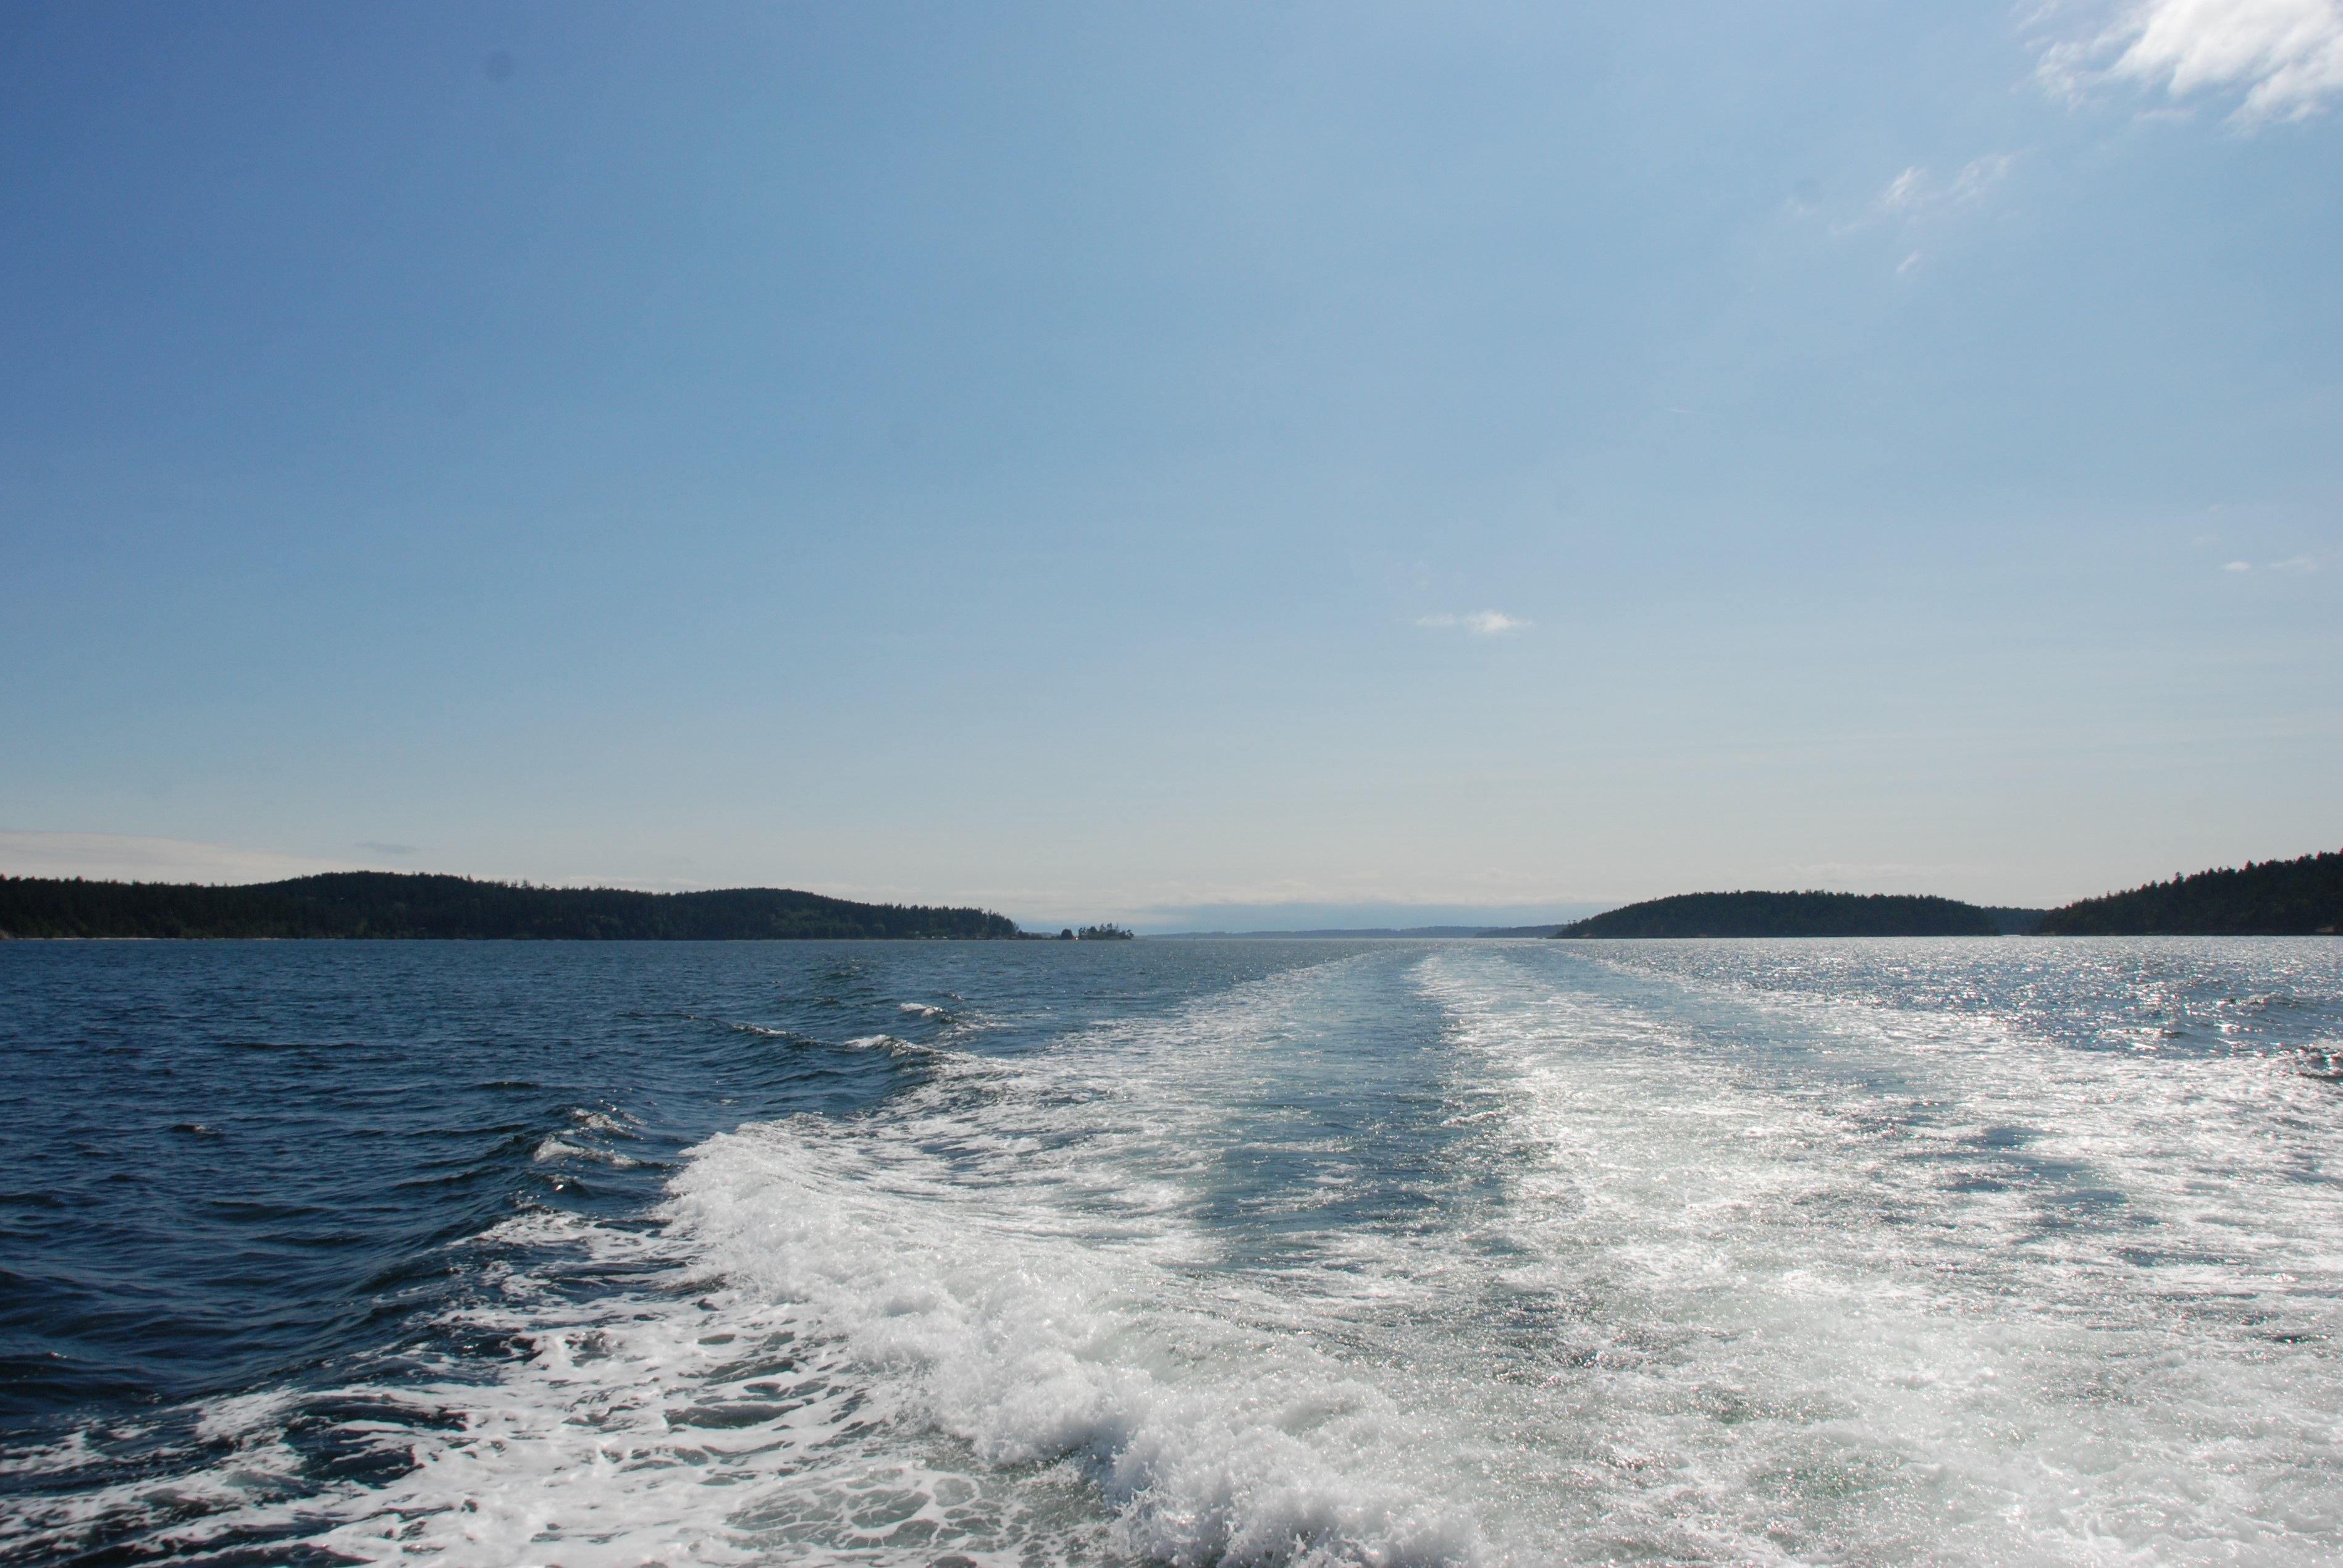
landscape, sea, coast, water, ocean, horizon, white, boat, shore, wave, wake, foam, vehicle, sailing, bay, golf, boating, cape, wind wave